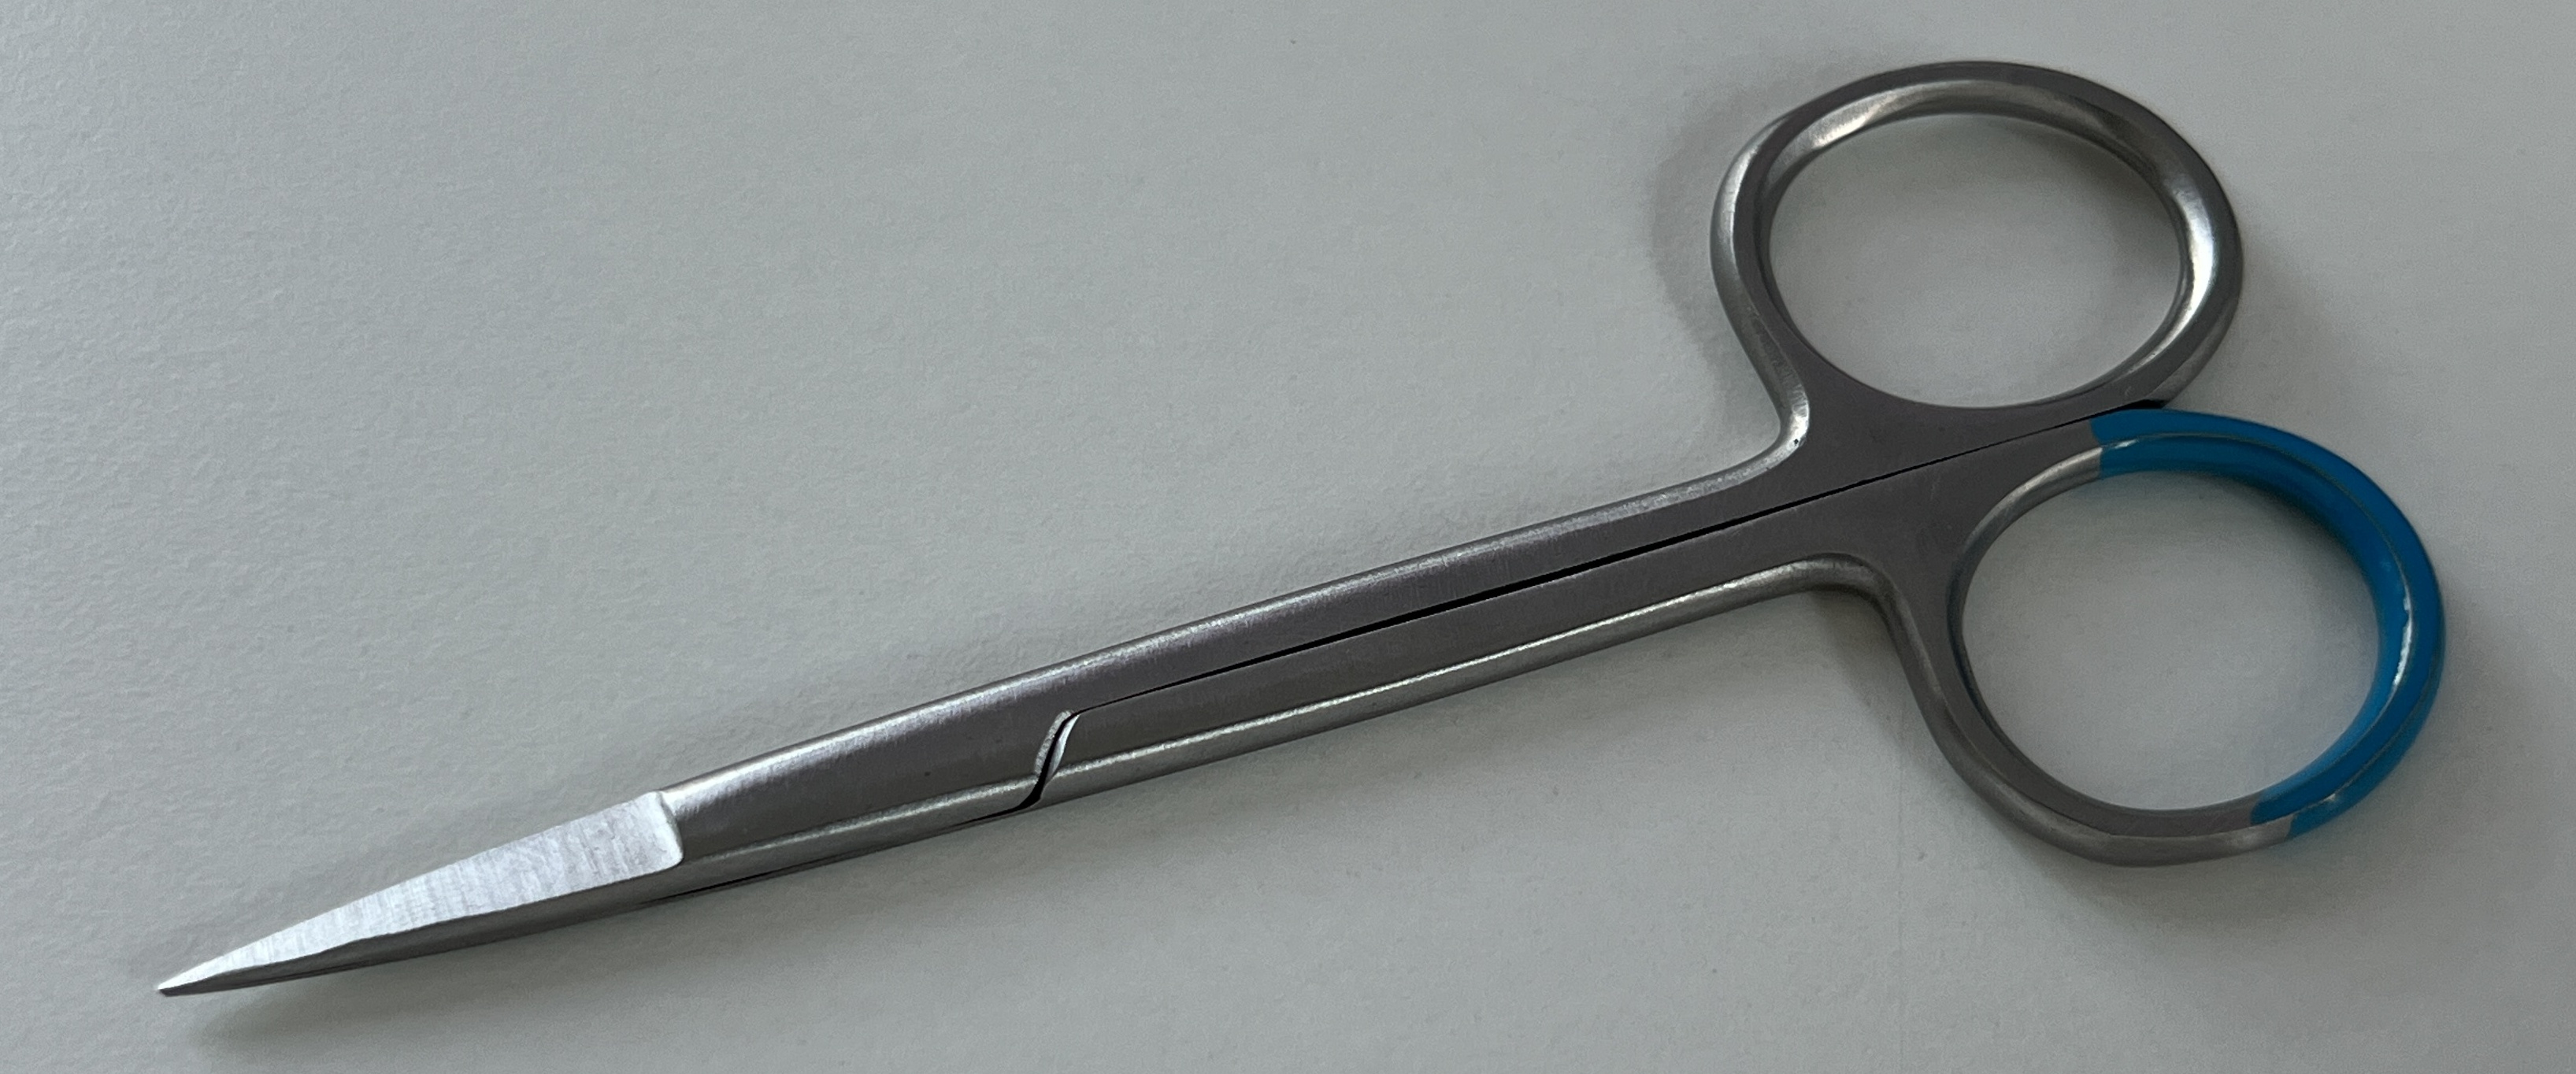
Hinged instrument state: closed